Alexander Hood, 1st Viscount Bridport

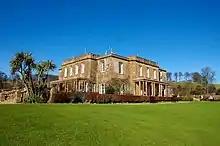
Cricket House, built in 1786 by Admiral Hood to the design of Sir John Soane

In the Seven Years' War Hood fought at the Battle of Quiberon Bay on 20 November 1759, and in 1761 "Minerva" recaptured after a long struggle, the 60-gun of equal force, which had been captured by the French in 1756. For the remainder of the war, from 1761 to 1763, he was captain of in the Mediterranean.